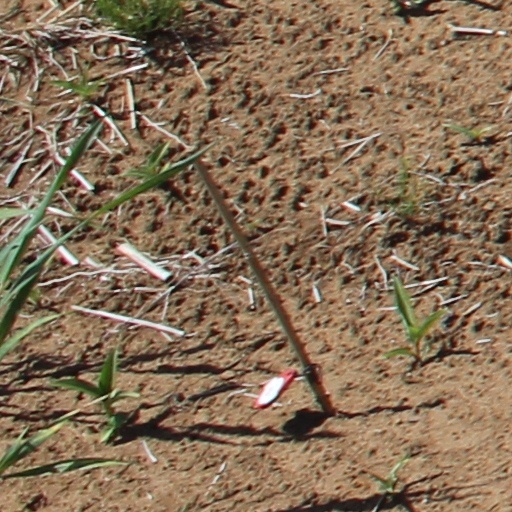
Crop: wheat